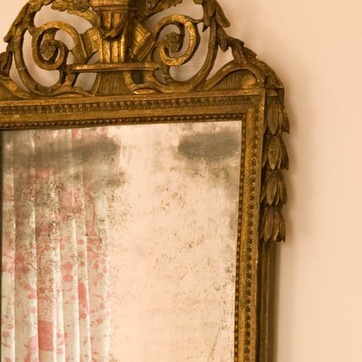
Material: mirror